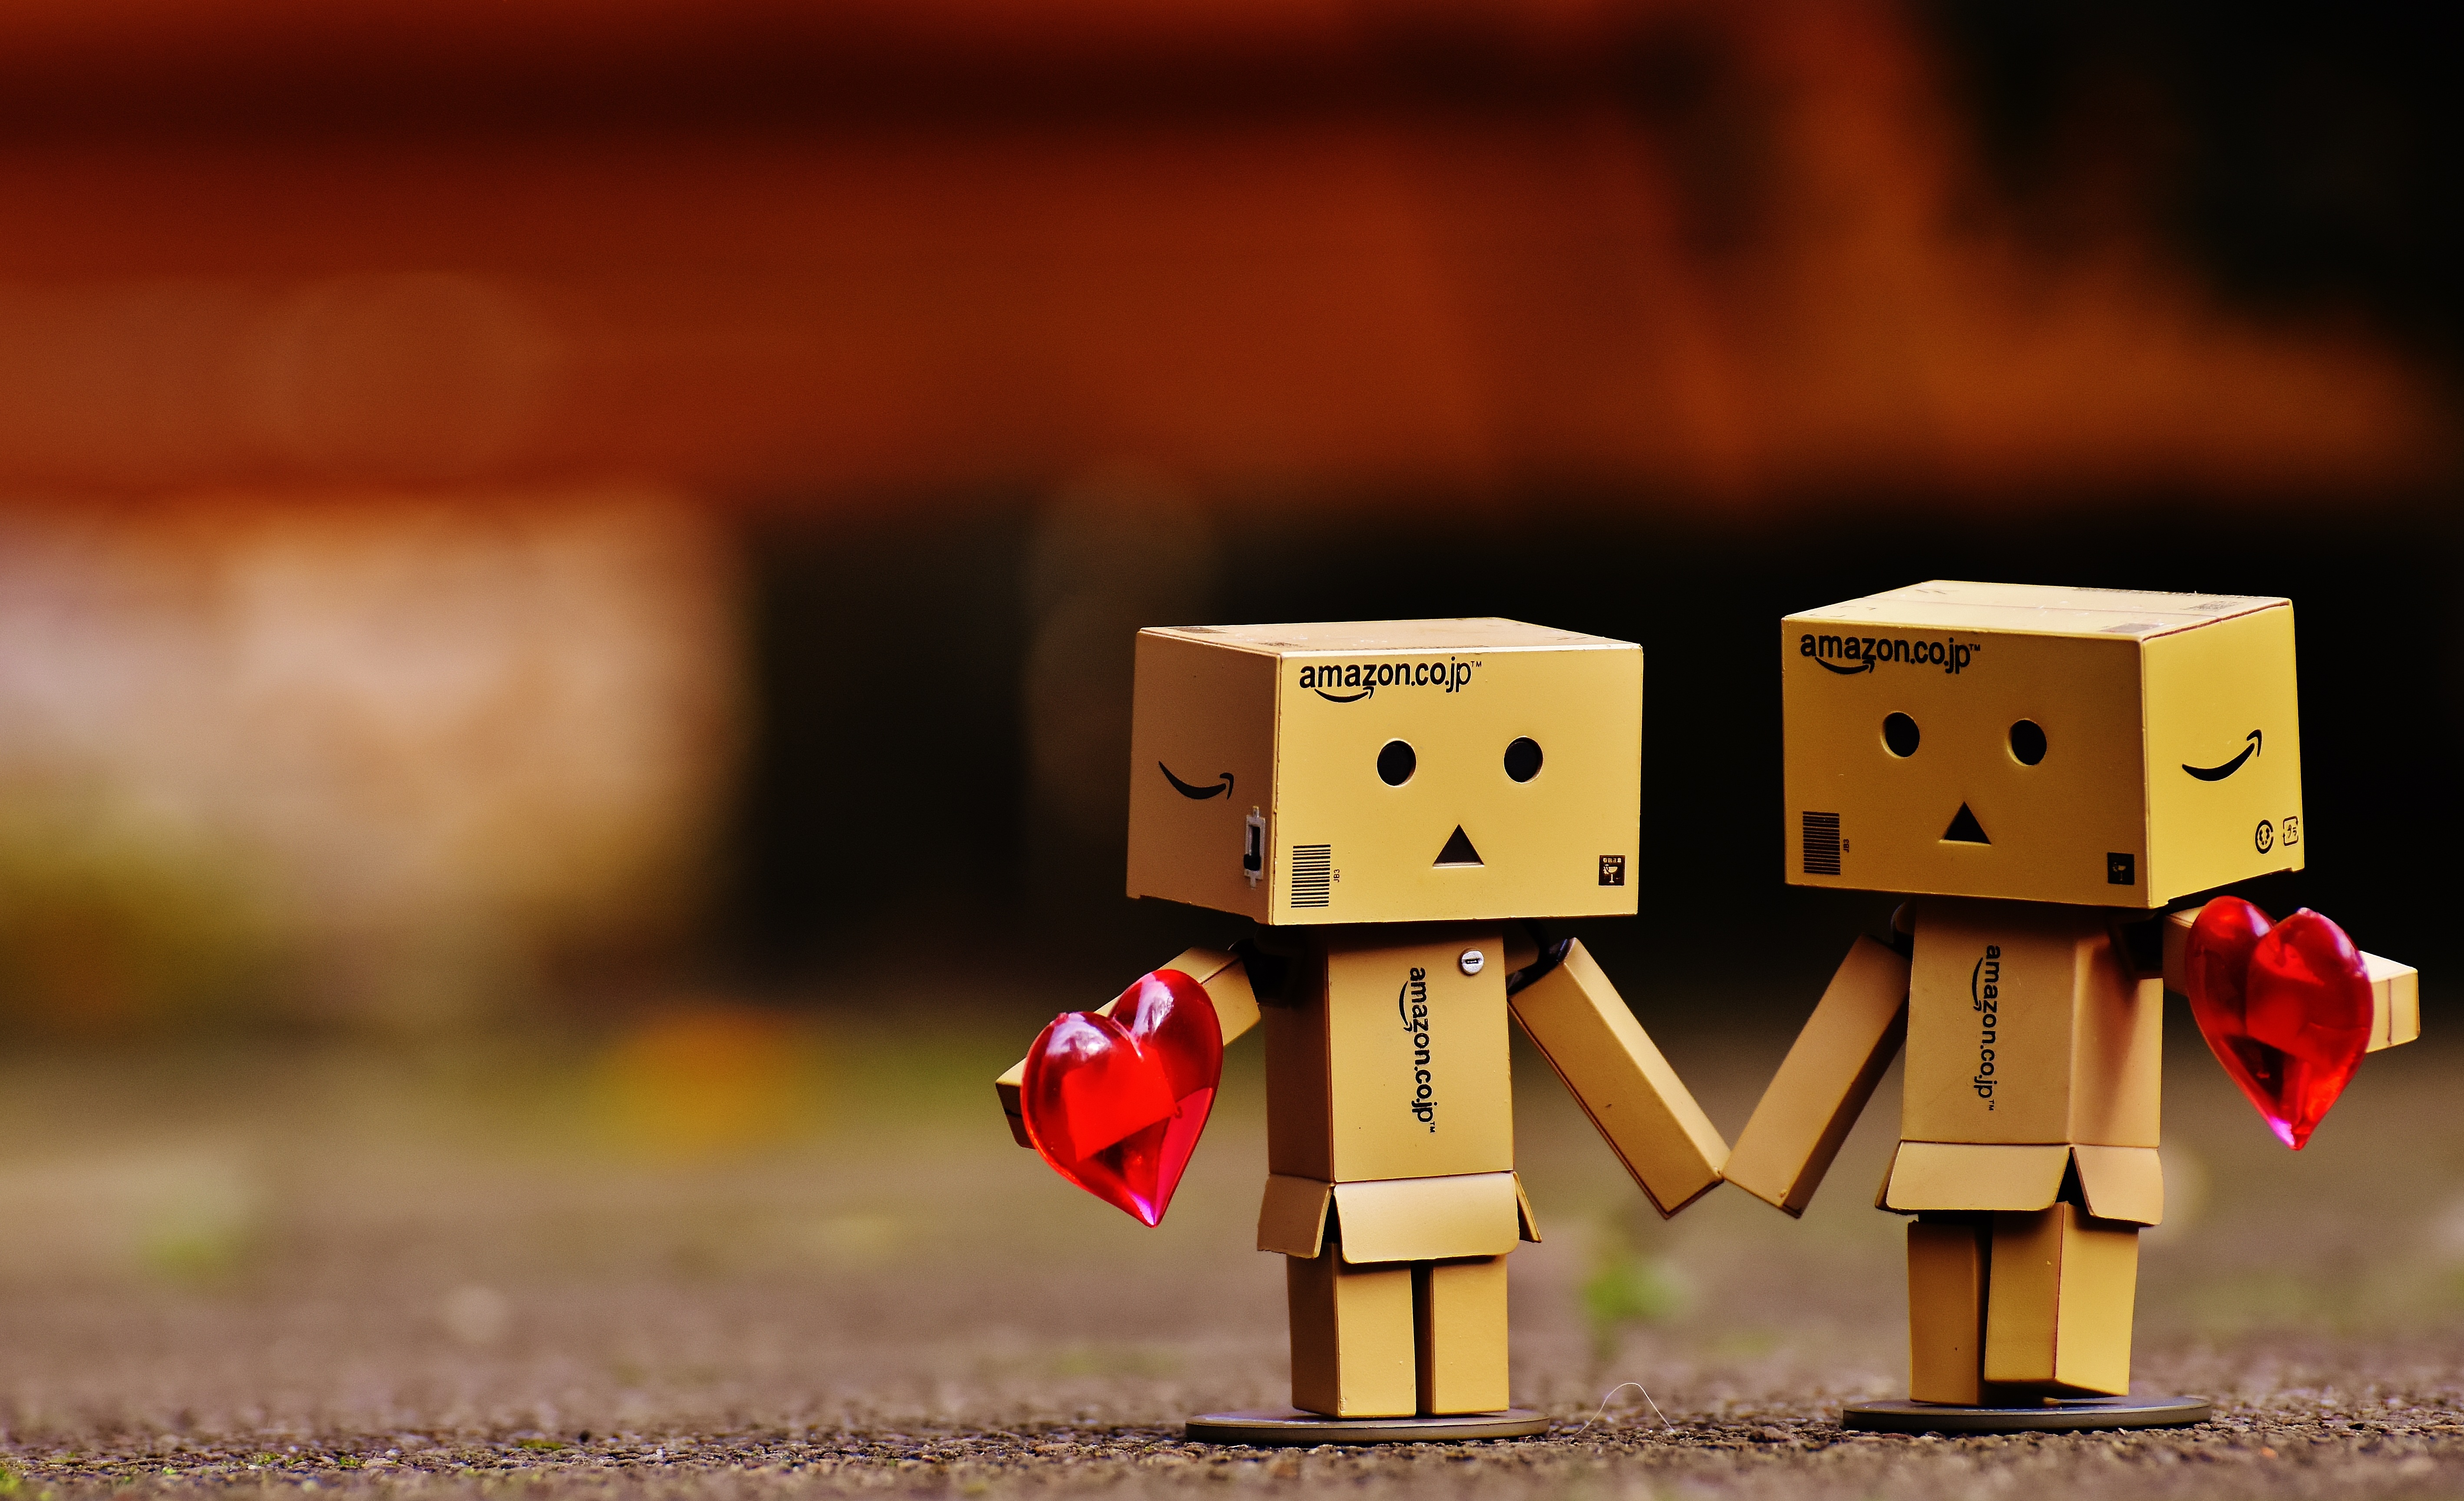
play, sweet, number, recreation, love, red, friendship, together, toy, board game, figure, sports, funny, figures, games, connectedness, danbo, hand in hand, togetherness, for two, screenshot, valentine's day, indoor games and sports, tabletop game